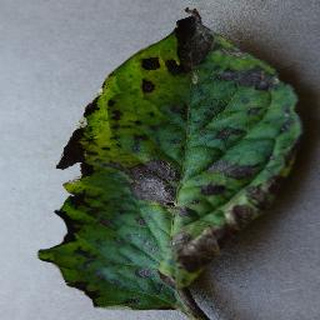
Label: tomato_early_blight